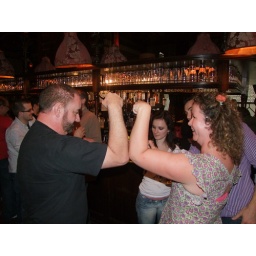
she's a rock climber, by the way. She could twist the nuggetts off a chicken without a blink.